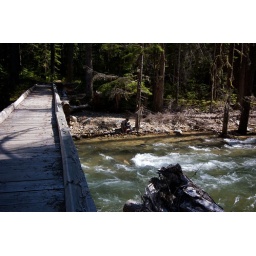
Cold, clear water at Fisher Creek, near camp.